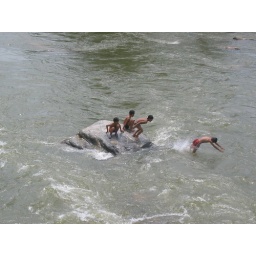
Kids swimming in the river in Sapa, northwestern Vietnam